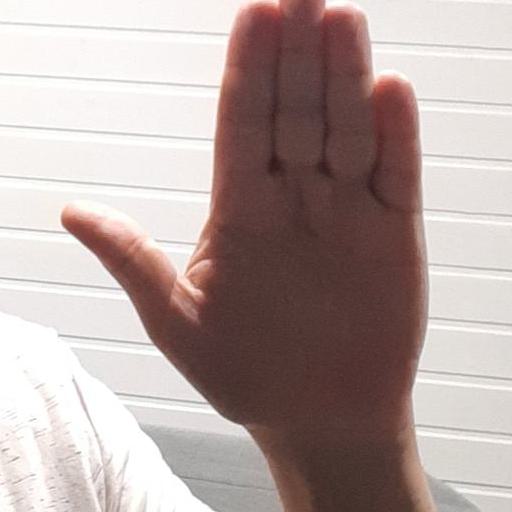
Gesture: stop